Joseph Hyacinthe François de Paule de Rigaud, Comte de Vaudreuil

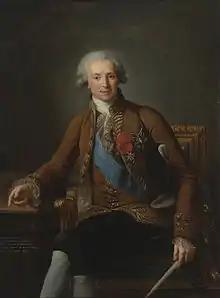
"Portrait of the Comte de Vaudreuil" by Élisabeth Vigée Le Brun, 1784

Joseph Hyacinthe François de Paule de Rigaud, comte de Vaudreuil (born 2 March 1740–1817) was a Saint Dominican nobleman at the court of King Louis XVI of France. He was the alleged lover of Gabrielle de Polastron, duchesse de Polignac, the favourite of Marie Antoinette and over whom he exerted a powerful influence.